Authezat

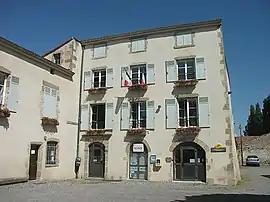
The town hall in Authezat

Authezat is a commune in the Puy-de-Dôme department in Auvergne-Rhône-Alpes in central France.